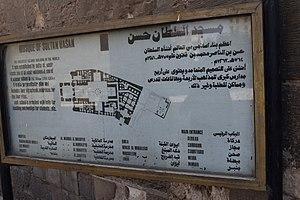
La mosquée du sultan Hassan est un complexe religieux islamique de la ville du Caire, la capitale de la république d'Égypte. Caractéristique de l'architecture mamelouke, elle fut édifiée à partir de 1356 sur l'ordre du sultan An-Nâsir al-Hasan. Ce vaste complexe abritait à l'origine plusieurs importantes madrasas où étaient étudiés les quatre madhhab ou écoles juridiques de l'islam sunnite : l'école hanafite, l'école hanbalite, l'école chaféite et l'école malékite. Le sanctuaire jouxte la mosquée Al-Rifa'i, dont il n'est séparé que par une rue étroite.